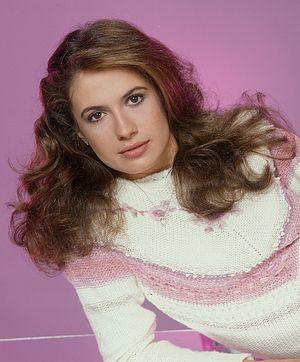
Ana Alicia, de son vrai nom Alicia Ortiz, est une actrice américaine née le 12 décembre 1956 à Mexico.